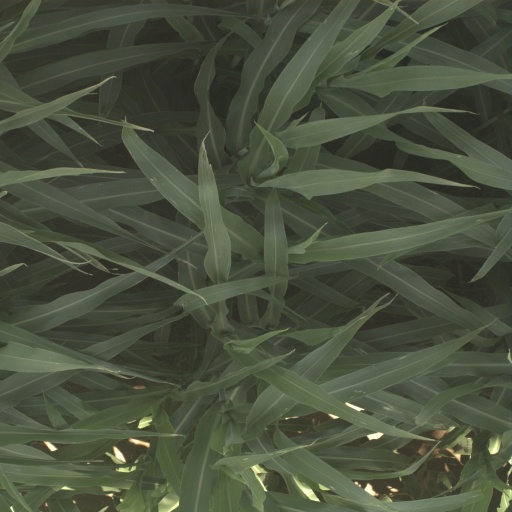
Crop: sorghum